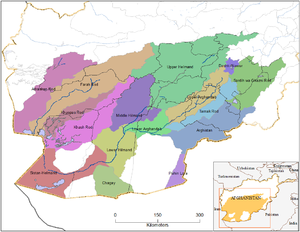
L'Arghandab est une rivière d'Afghanistan de plus ou moins 400 kilomètres de long qui coule dans les provinces de Ghazni, Kandahar, Zâbol et Helmand. Il est le principal affluent de l'Helmand, et longe la grande ville de Kandahar.
Le Khach ou Khach Roud est une rivière d'Afghanistan qui coule dans les provinces de Farâh et de Nimrôz. Comme l'Helmand, il contribue à alimenter la chaîne des hamouns du Sistan; il se jette en effet dans l'Hamoun-e Puzak.
Le Farah Roud est une importante rivière du sud-ouest de l'Afghanistan, qui coule dans les provinces de Ghor, de Farâh et de Nimrôz.